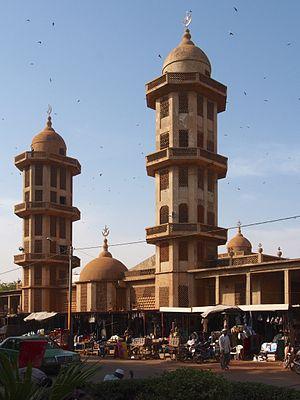
La grande mosquée à Ouagadougou, Burkina Faso
Ouagadougou, appelée communément Ouaga, est la capitale et plus grande ville du Burkina Faso, avec une population de 2,5 millions d'habitants en 2015. C'est le centre culturel, économique et administratif du pays. Les habitants de Ouagadougou sont appelés Ouagalais.